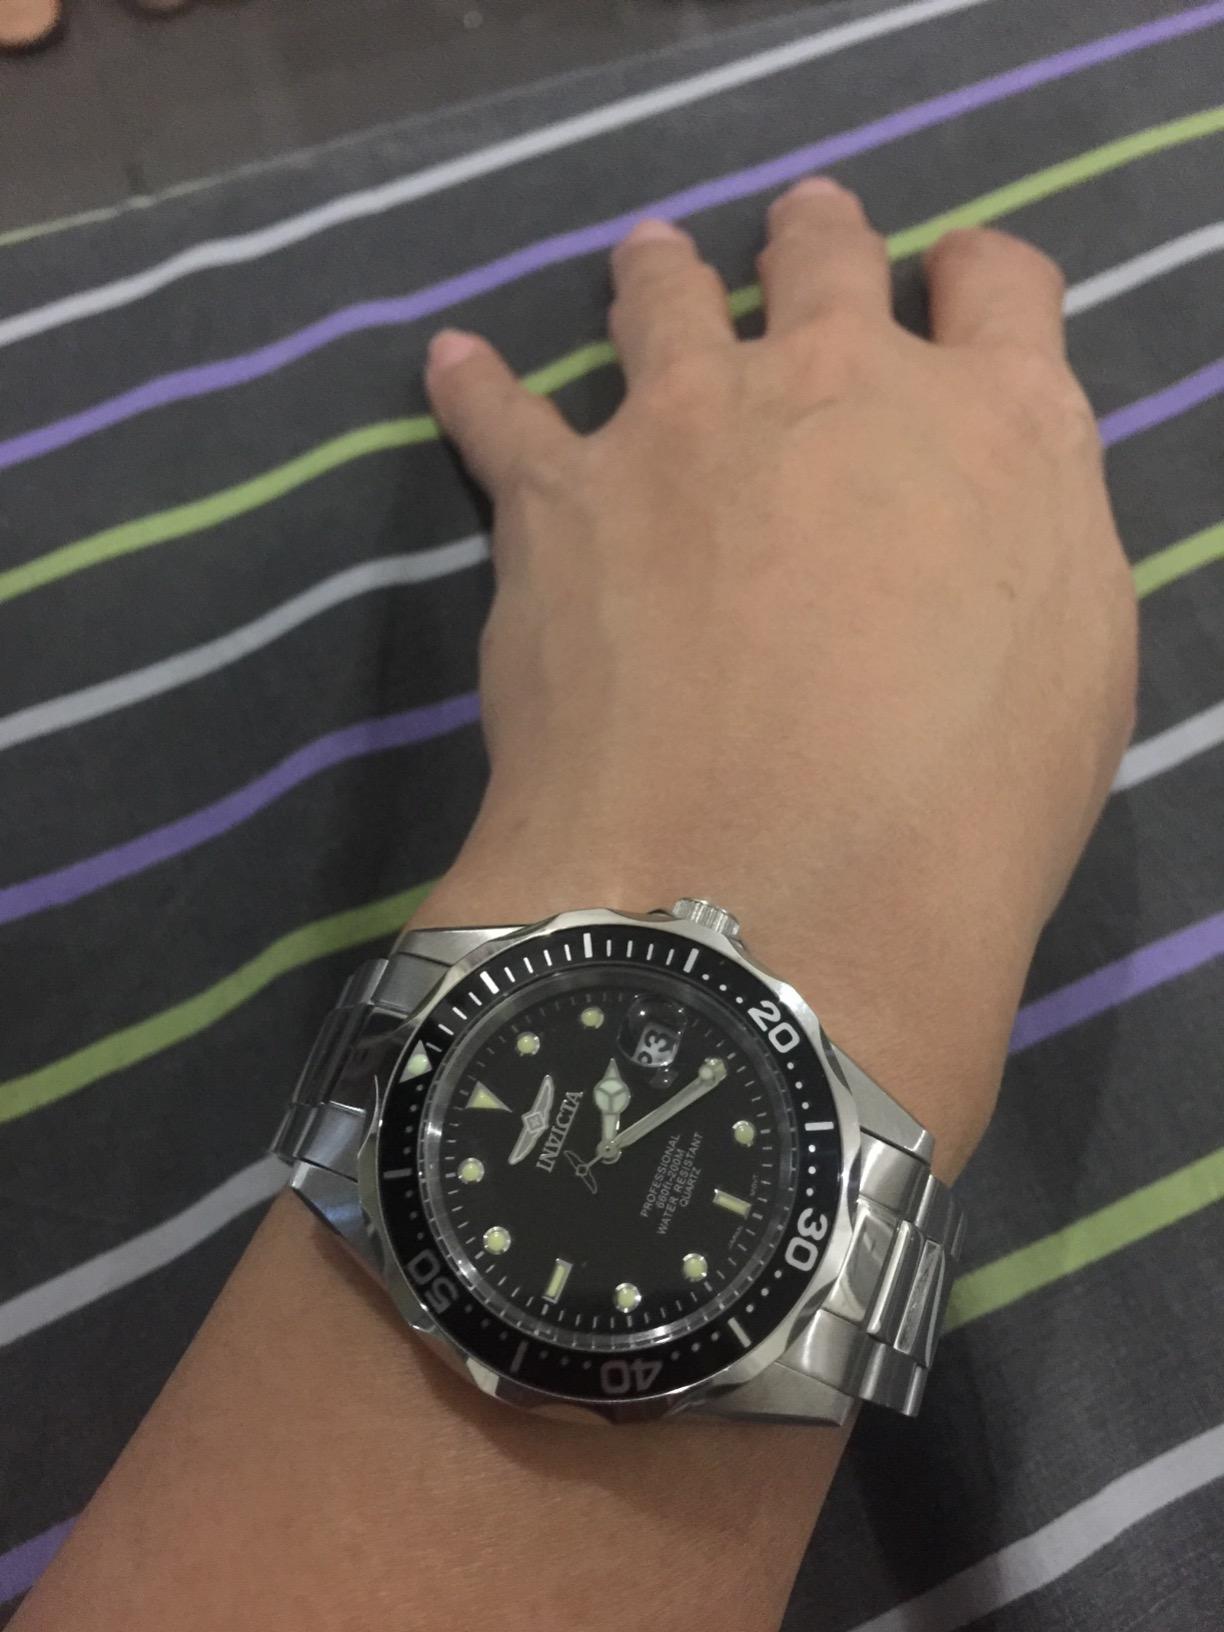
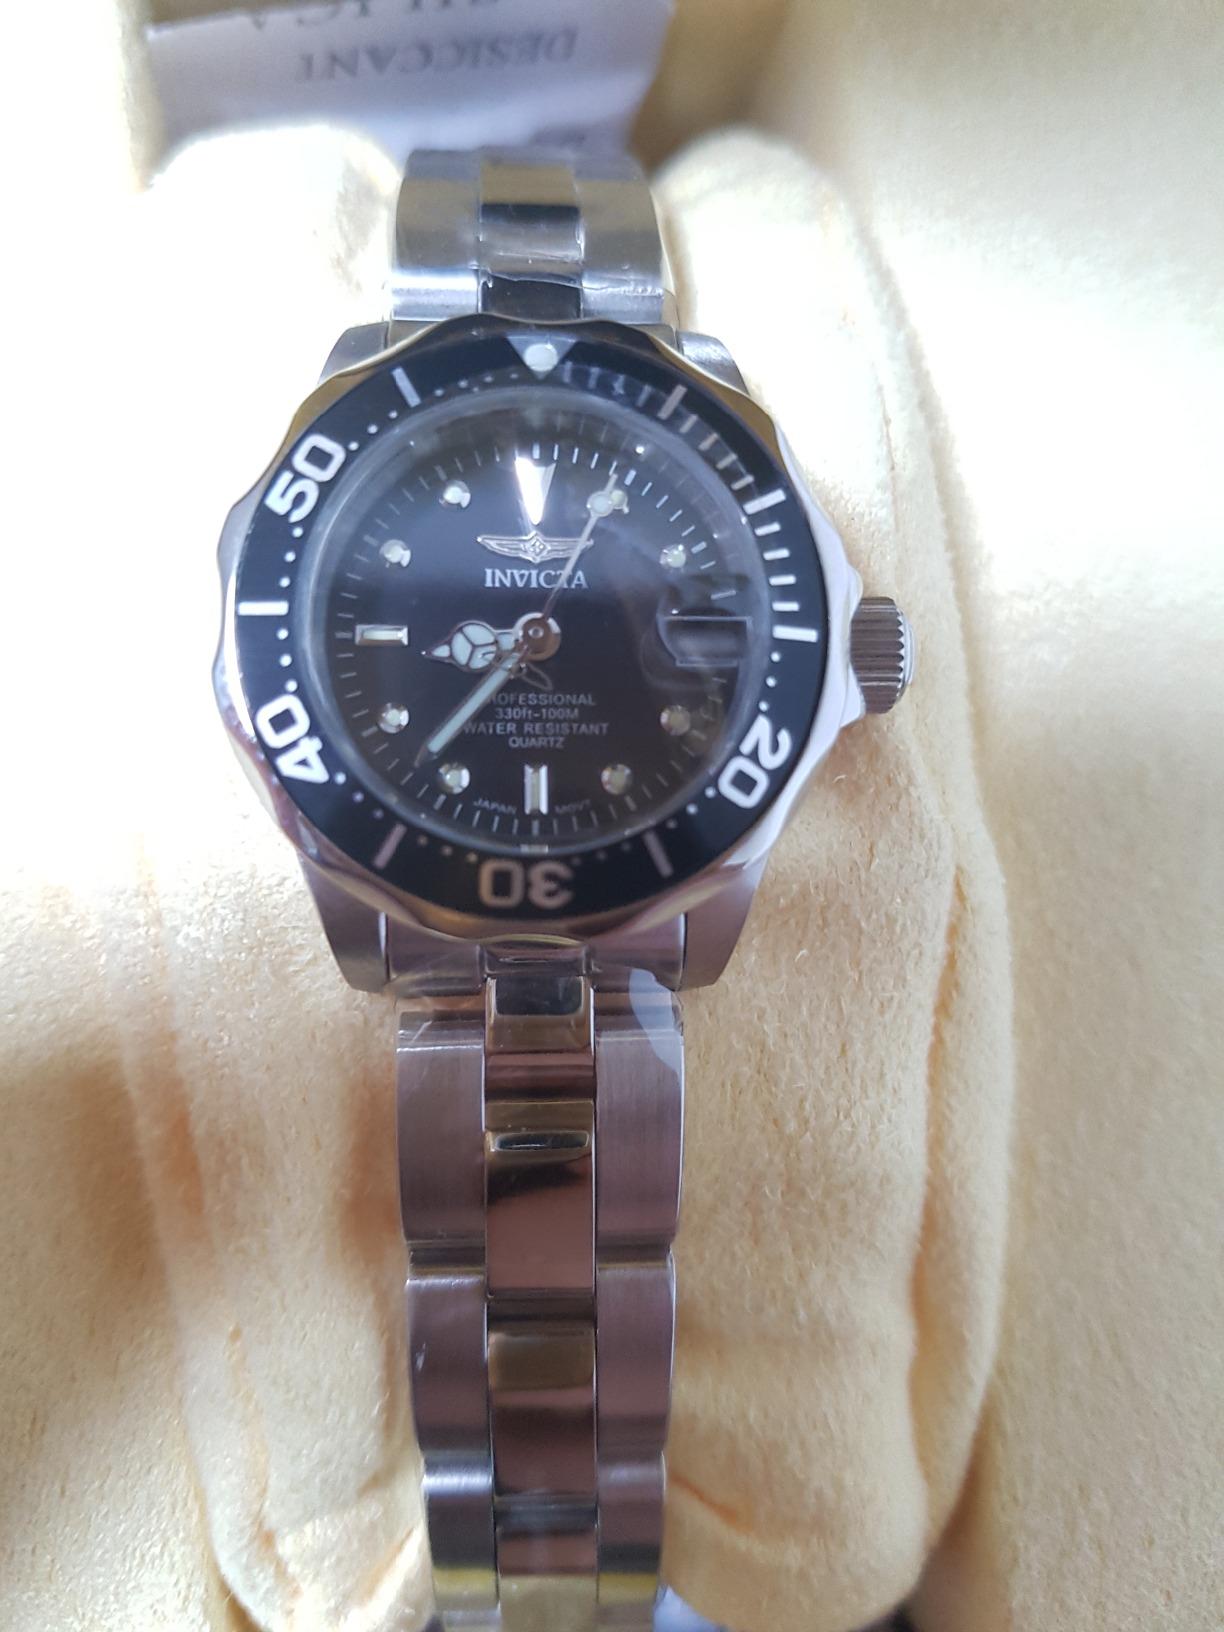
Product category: accessories_watch
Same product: yes